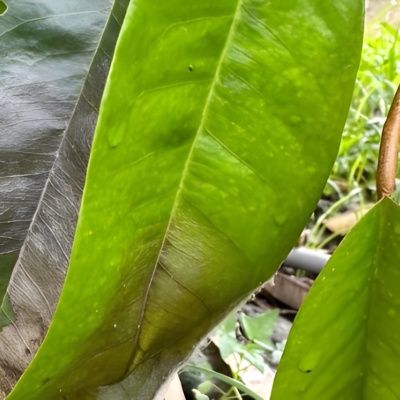
Label: Leaf_Rhizoctonia